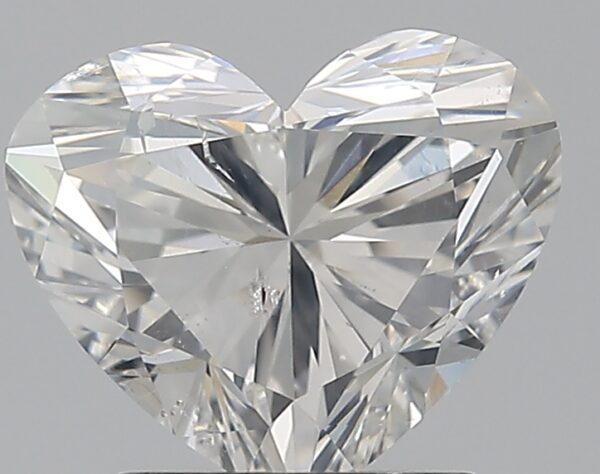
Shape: heart
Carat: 1.7
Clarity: SI2
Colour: G
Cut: EX
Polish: EX
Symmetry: EX
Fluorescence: N
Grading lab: GIA
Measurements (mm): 7.12 x 8.41 x 5.11